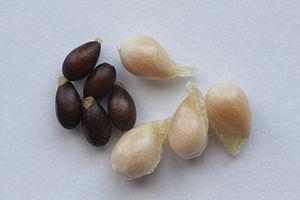
Graines de violettes
Viola est un genre de plantes herbacées vivaces de la famille des Violaceae. Selon le positionnement des pétales, les espèces sont appelées « violettes » ou « pensées ». Les violettes sont parfois appelées « herbes de la Trinité ». Ces plantes ont un usage principalement ornemental. Des variétés odorantes servent en parfumerie et en confiserie.